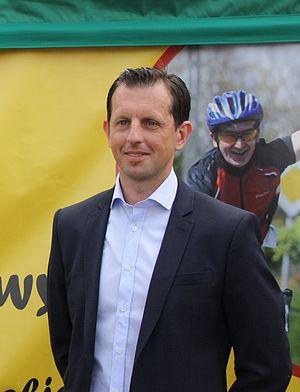
Dariusz Baranowski est un cycliste polonais.